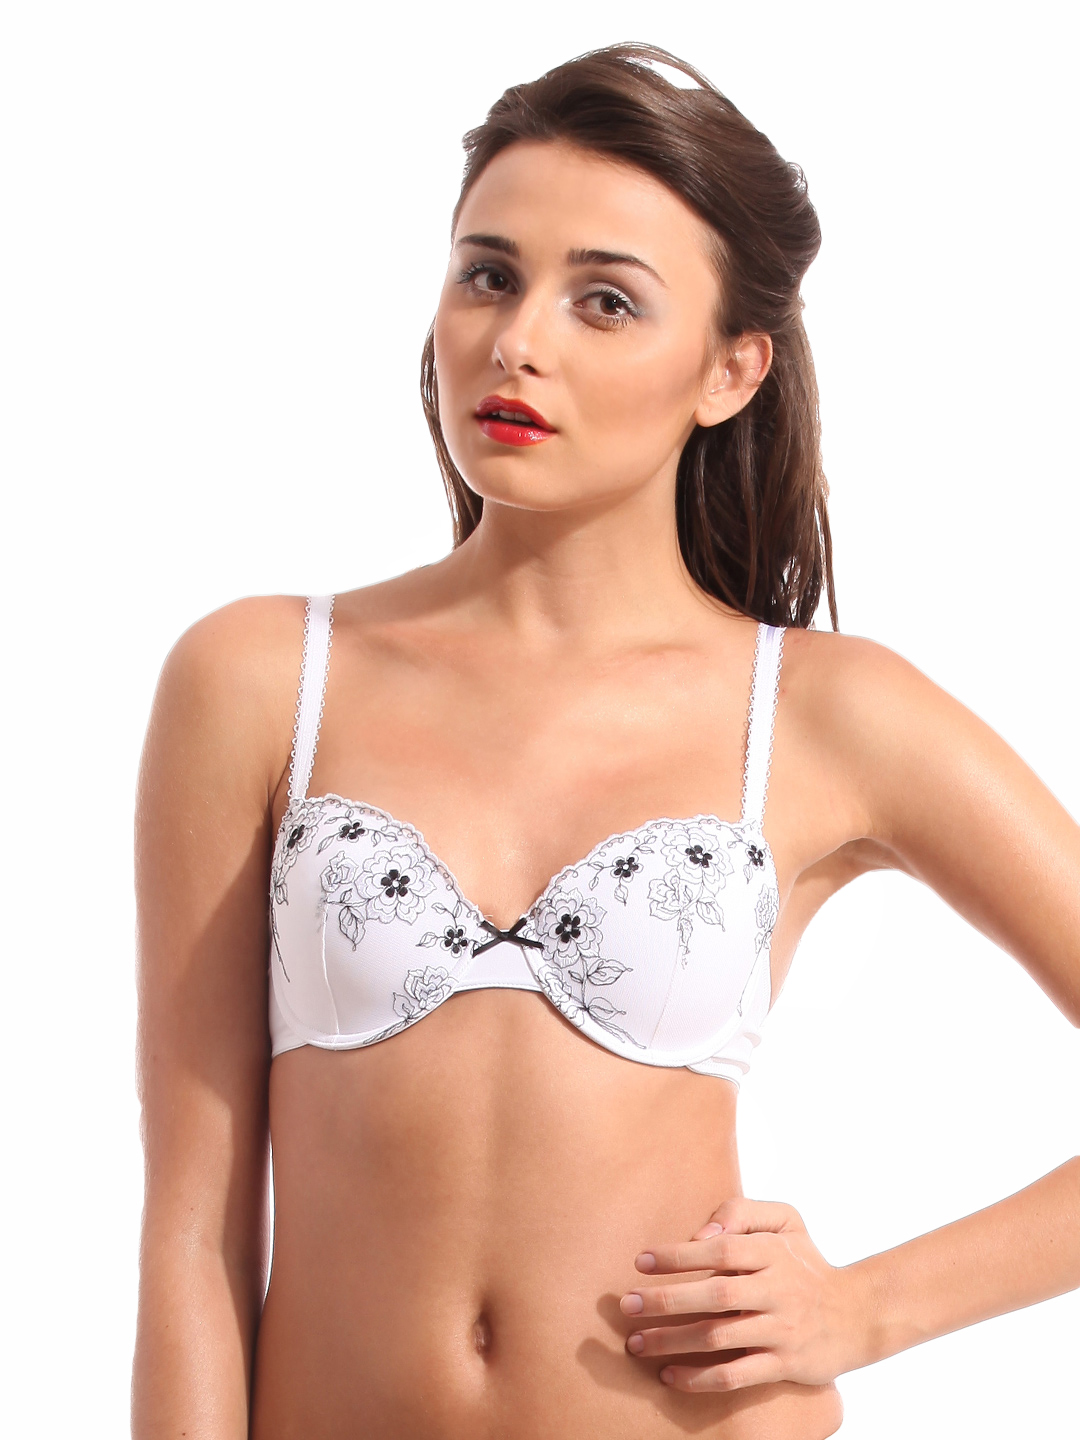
Bwitch Women White Bra
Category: Apparel / Innerwear / Bra
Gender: Women
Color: White
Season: Winter 2015
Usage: Casual